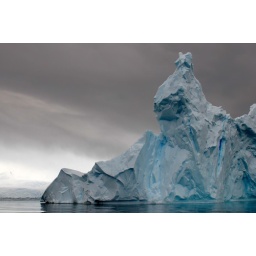
I love the grey and blue in the sky and ice